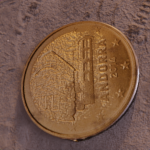
Coin value: 10cents
Country: ad
Edition: standard